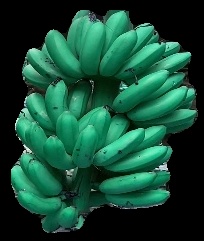
Variety: rasbale
Grade: grade1